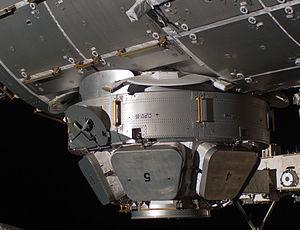
La Cupola est une coupole d'observation panoramique de la Station spatiale internationale, construite principalement par la société Alenia Space au titre de la participation de l'Italie au programme spatial européen. Elle offre aux astronautes une vue panoramique permettant à un opérateur de télécommander le bras robotique Canadarm 2 durant les opérations d'entretien et d'assemblage. Elle est également utilisée pour les opérations d'arrimage des vaisseaux spatiaux. Placée sur le côté de la station spatiale faisant face au sol terrestre, elle fournit un poste d'observation visuel exceptionnel sur la Terre. La Cupola est une extension du module Tranquility qui est assemblé à la Station spatiale au cours de la même mission de la navette spatiale américaine STS-130.